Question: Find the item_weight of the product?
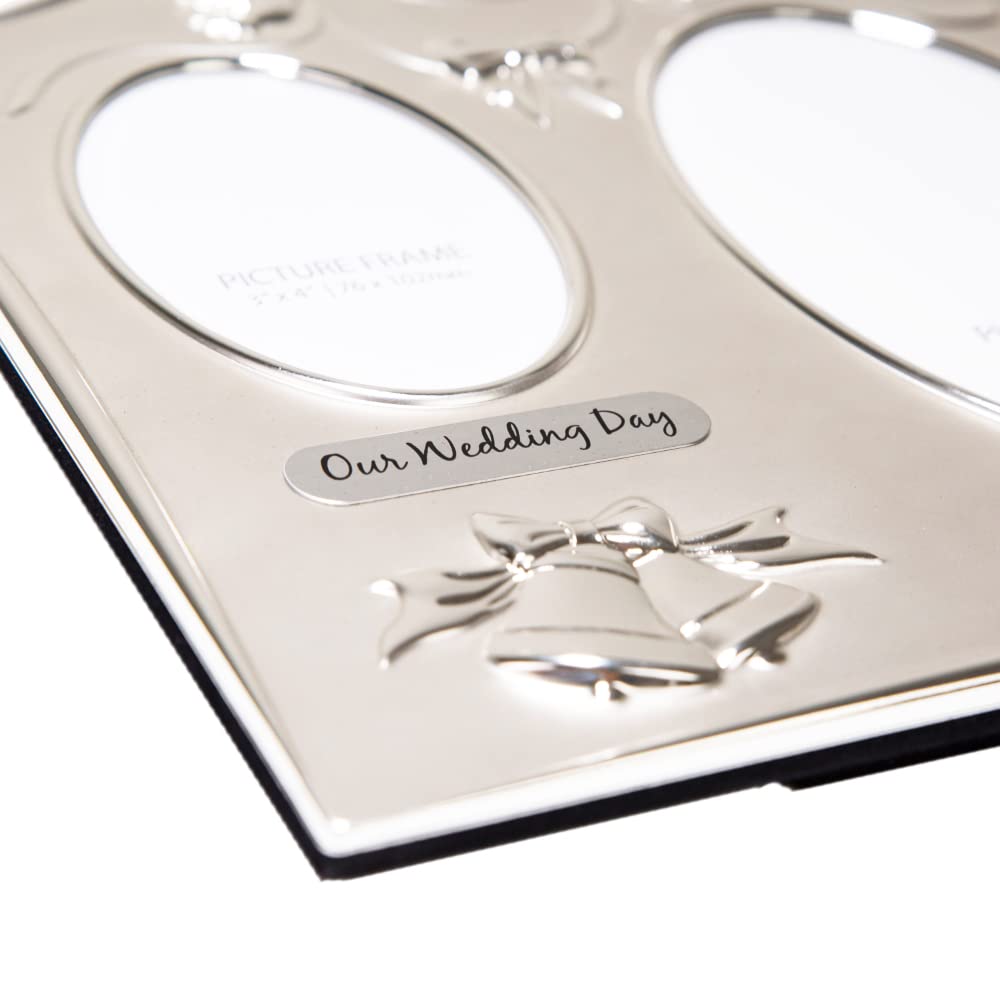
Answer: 10706.0 gram